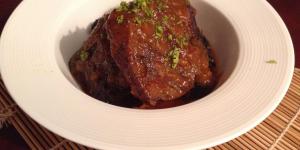
posta cartagenera